Radar

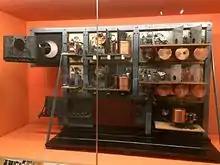
The first workable unit built by Robert Watson-Watt and his team

In 1935, Watson-Watt was asked to judge recent reports of a German radio-based death ray and turned the request over to Wilkins. Wilkins returned a set of calculations demonstrating the system was basically impossible. When Watson-Watt then asked what such a system might do, Wilkins recalled the earlier report about aircraft causing radio interference. This revelation led to the Daventry Experiment of 26 February 1935, using a powerful BBC shortwave transmitter as the source and their GPO receiver setup in a field while a bomber flew around the site. When the plane was clearly detected, Hugh Dowding, the Air Member for Supply and Research, was very impressed with their system's potential and funds were immediately provided for further operational development. Watson-Watt's team patented the device in patent GB593017.